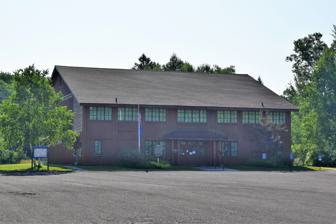
Building: Herbster Community Center
Country: United States of America
Year built: 1940
United States historic place Herbster Community Center U.S. National Register of Historic Places Location Lenawee Rd., S of jct. of Lenawee Rd. and WI 13, Herbster, Wisconsin Coordinates 46°49′51″N 91°15′43″W / 46.83083°N 91.26194°W / 46.83083; -91.26194 ( Herbster Community Center ) Built 1939 ( 1939 ) -40 Architect Buck, Roland C. Architectural style Rustic NRHP reference No. 97000888 Added to NRHP August 15, 1997 Herbster Community Center is located in the community of Herbster, Wisconsin in the town of Clover, Wisconsin . It was added to the National Register of Historic Places in 1997. History The community center was funded by the Works Progress Administration in 1939. Construction was completed the following year. It became a gym and the Clover Town Hall. References